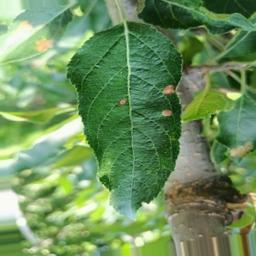
Label: Alternaria